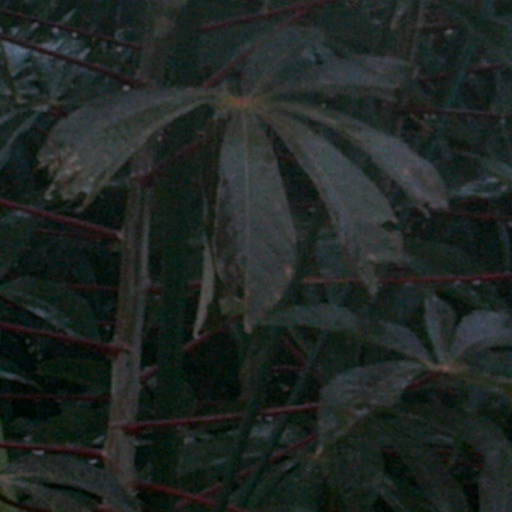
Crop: cassava